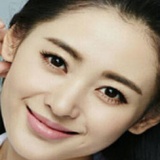
diễn viên Trương Thiên Ái